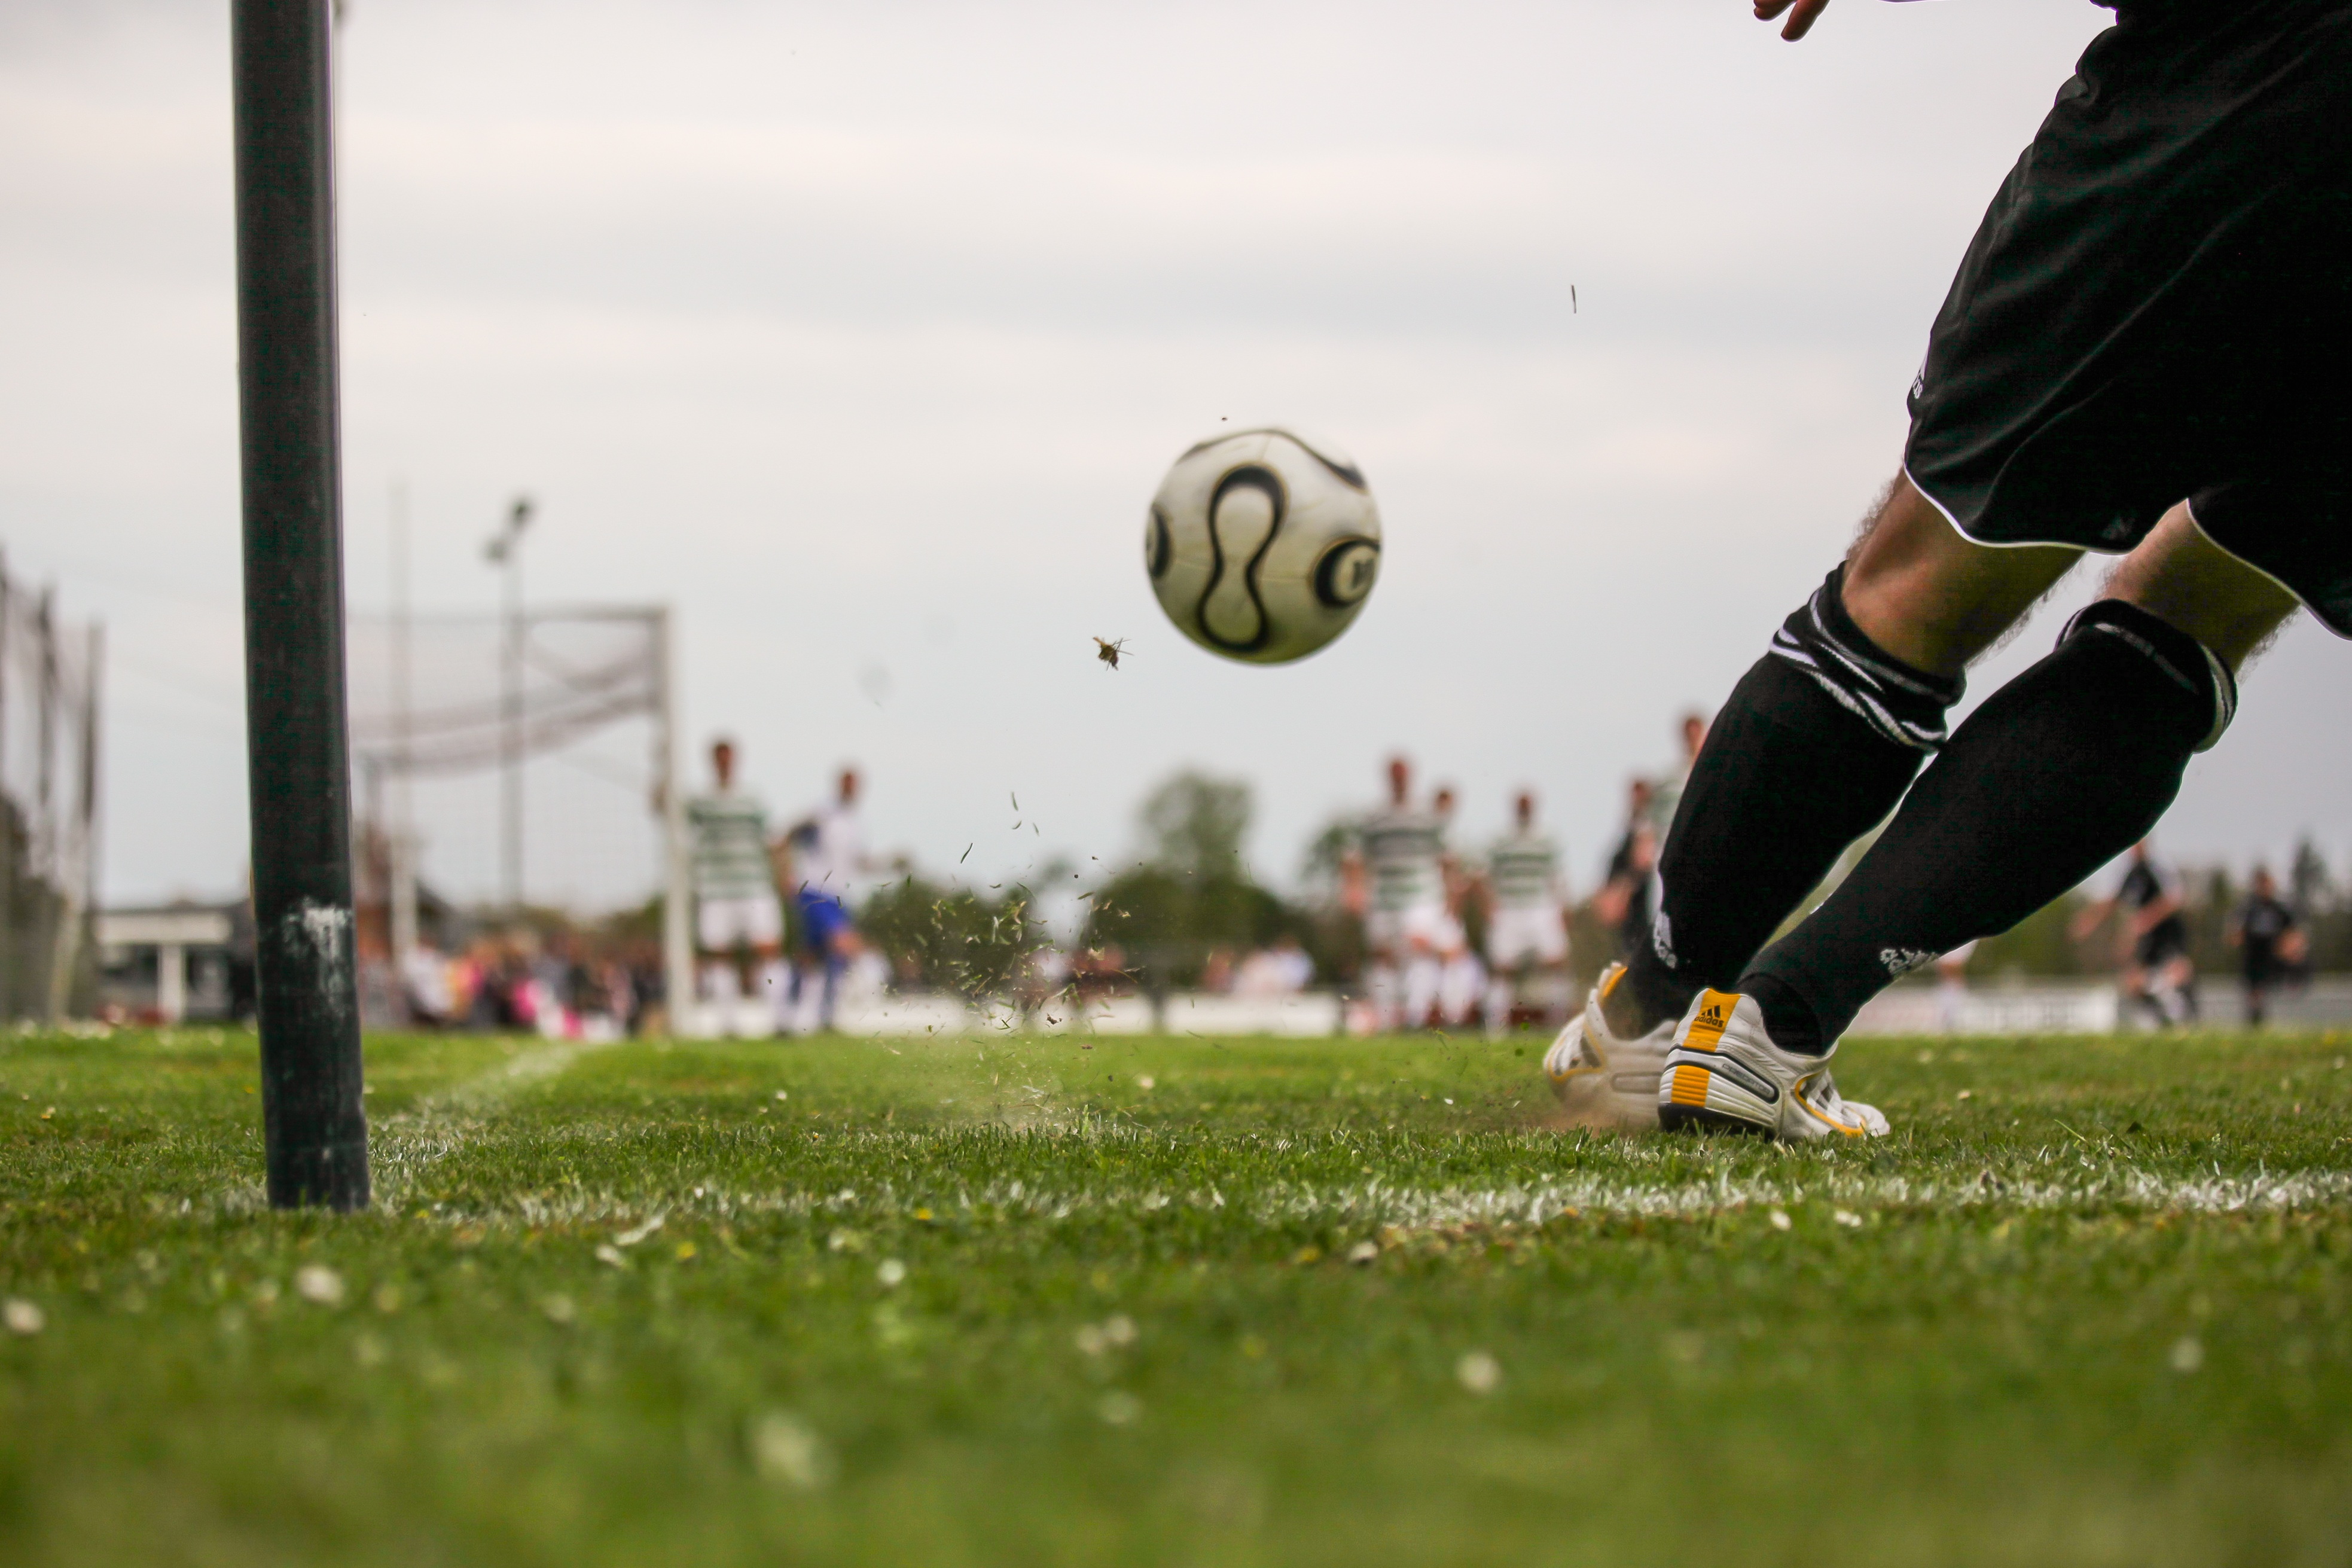
outdoor, sport, play, green, soccer, black, football, player, corner, sports, ball, victory, kick, kicker, goal kick, football match, physical exercise, endurance sports, physical fitness